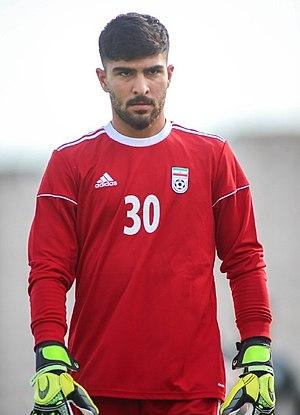
Amir Abedzadeh, né le 26 avril 1993 à Téhéran en Iran, est un footballeur international iranien, qui évolue au poste de gardien de but. Il joue actuellement dans le club du CS Marítimo.